Michael Jelenic

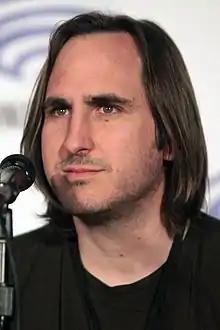
Jelenic at the 2016 WonderCon

Michael Christopher Jelenic (born May 12, 1977) is an American animator, storyboard artist, screenwriter, producer, and director. He is best known for co-developing the animated series "Teen Titans Go!" (2013–present) alongside Aaron Horvath for Cartoon Network, which lasted episodes, as well as co-writing and co-producing the feature film "Teen Titans Go! To the Movies" (2018) and co-directing "The Super Mario Bros. Movie" (2023) with Horvath.